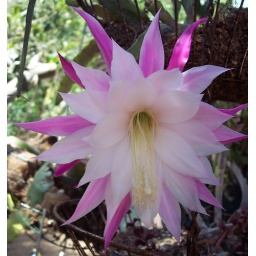
Pink with white cup epi in small basket May 09